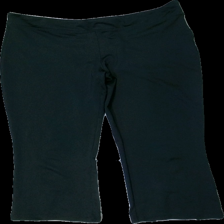
View: front
Type: Tights
Category: Ladies
Brand: Soc (Stadium)
Colors: Black
Material: 100% polyester
Cut: Cropped
Size: 40
Season: All
Trend: Sports
Damage location: top center
Damage 2 location: middle center
Price range: <50
Recommended usage: Reuse
Description: svarta tränings tights som går till knäna